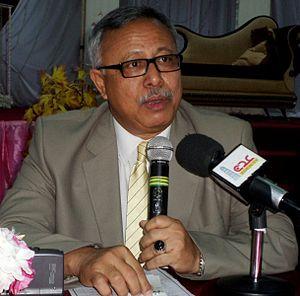
Le gouvernement Abdel Aziz ben Habtour, ou gouvernement de salut national, est le gouvernement yéménite non reconnu internationalement et entré en fonction le 4 octobre 2016.
Abdel Aziz ben Habtour, né le 8 août 1955 à Chabwa, est un homme d'État yéménite. Il est de 2014 à 2015, gouverneur d'Aden, puis, à partir de 2016, Premier ministre dans le gouvernement houthi. Il démissionne en avril 2017.